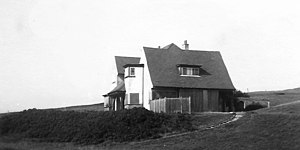
Heather Hill
J. Vincents patricier villa fra 1910. Foto er fra ca. 1955, hvor villaen er forfaldet og tilskoddet. Bygningen blev revet ned ca. 1960.
J. Vincents patricier villa fra 1910 på Heather Hill bakkerne ved Raageleje. Foto fra ca. 1955, hvor villaen er forfaldet og tilskoddet. Bygningen blev revet ned ca. 1960. (Foto er taget af mine forældre)
Heather Hill eller Heatherhill, lyngbakke eller lynghøj, er et åbent, cirka 35 ha stort morænebakke-område omkring 1,5 kilometer sydvest for Rågeleje. Bakkerne blev fredet i 1960 og udlagt som offentligt område.